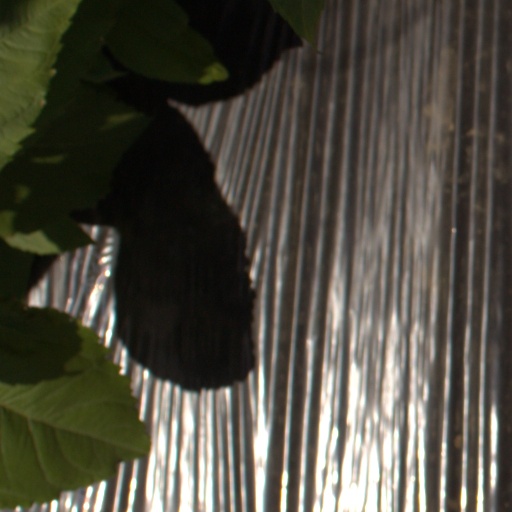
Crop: Jerusalem artichoke